Andrew Johnson and slavery

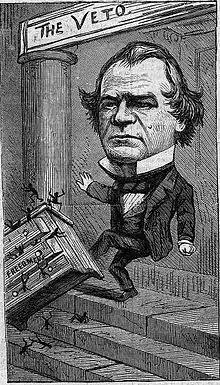
Andrew Johnson vetoed a bill extending funding for the Freedmen's Bureau (editorial cartoon by Thomas Nast, "Harper's Weekly", April 14, 1866)

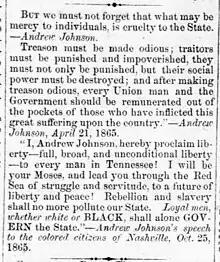
"Brownlow's Knoxville Whig" resurfaced some of Johnson's past vows on July 4, 1866

According to family and historical records, Andrew Johnson freed his personal slaves on August 8, 1863, a date that falls between Abraham Lincoln's January 1863 Emancipation Proclamation, from which Tennessee was exempted, and mass emancipation in Tennessee which occurred on October 24, 1864, by declaration of military governor Johnson. A new Tennessee constitution abolished slavery in the state as of February 22, 1865. The Thirteenth Amendment of the United States Constitution was ratified in December 1865. According to University of Virginia history professor Elizabeth Varon, "Fearing that emancipation by federal edict would alienate Tennessee's slaveholding Unionists, Johnson urged that the state be exempted from the Emancipation Proclamation, so he could promote the issue from the inside: in August 1863, Johnson freed his own slaves, seeking to set an example for his fellow Tennesseans."